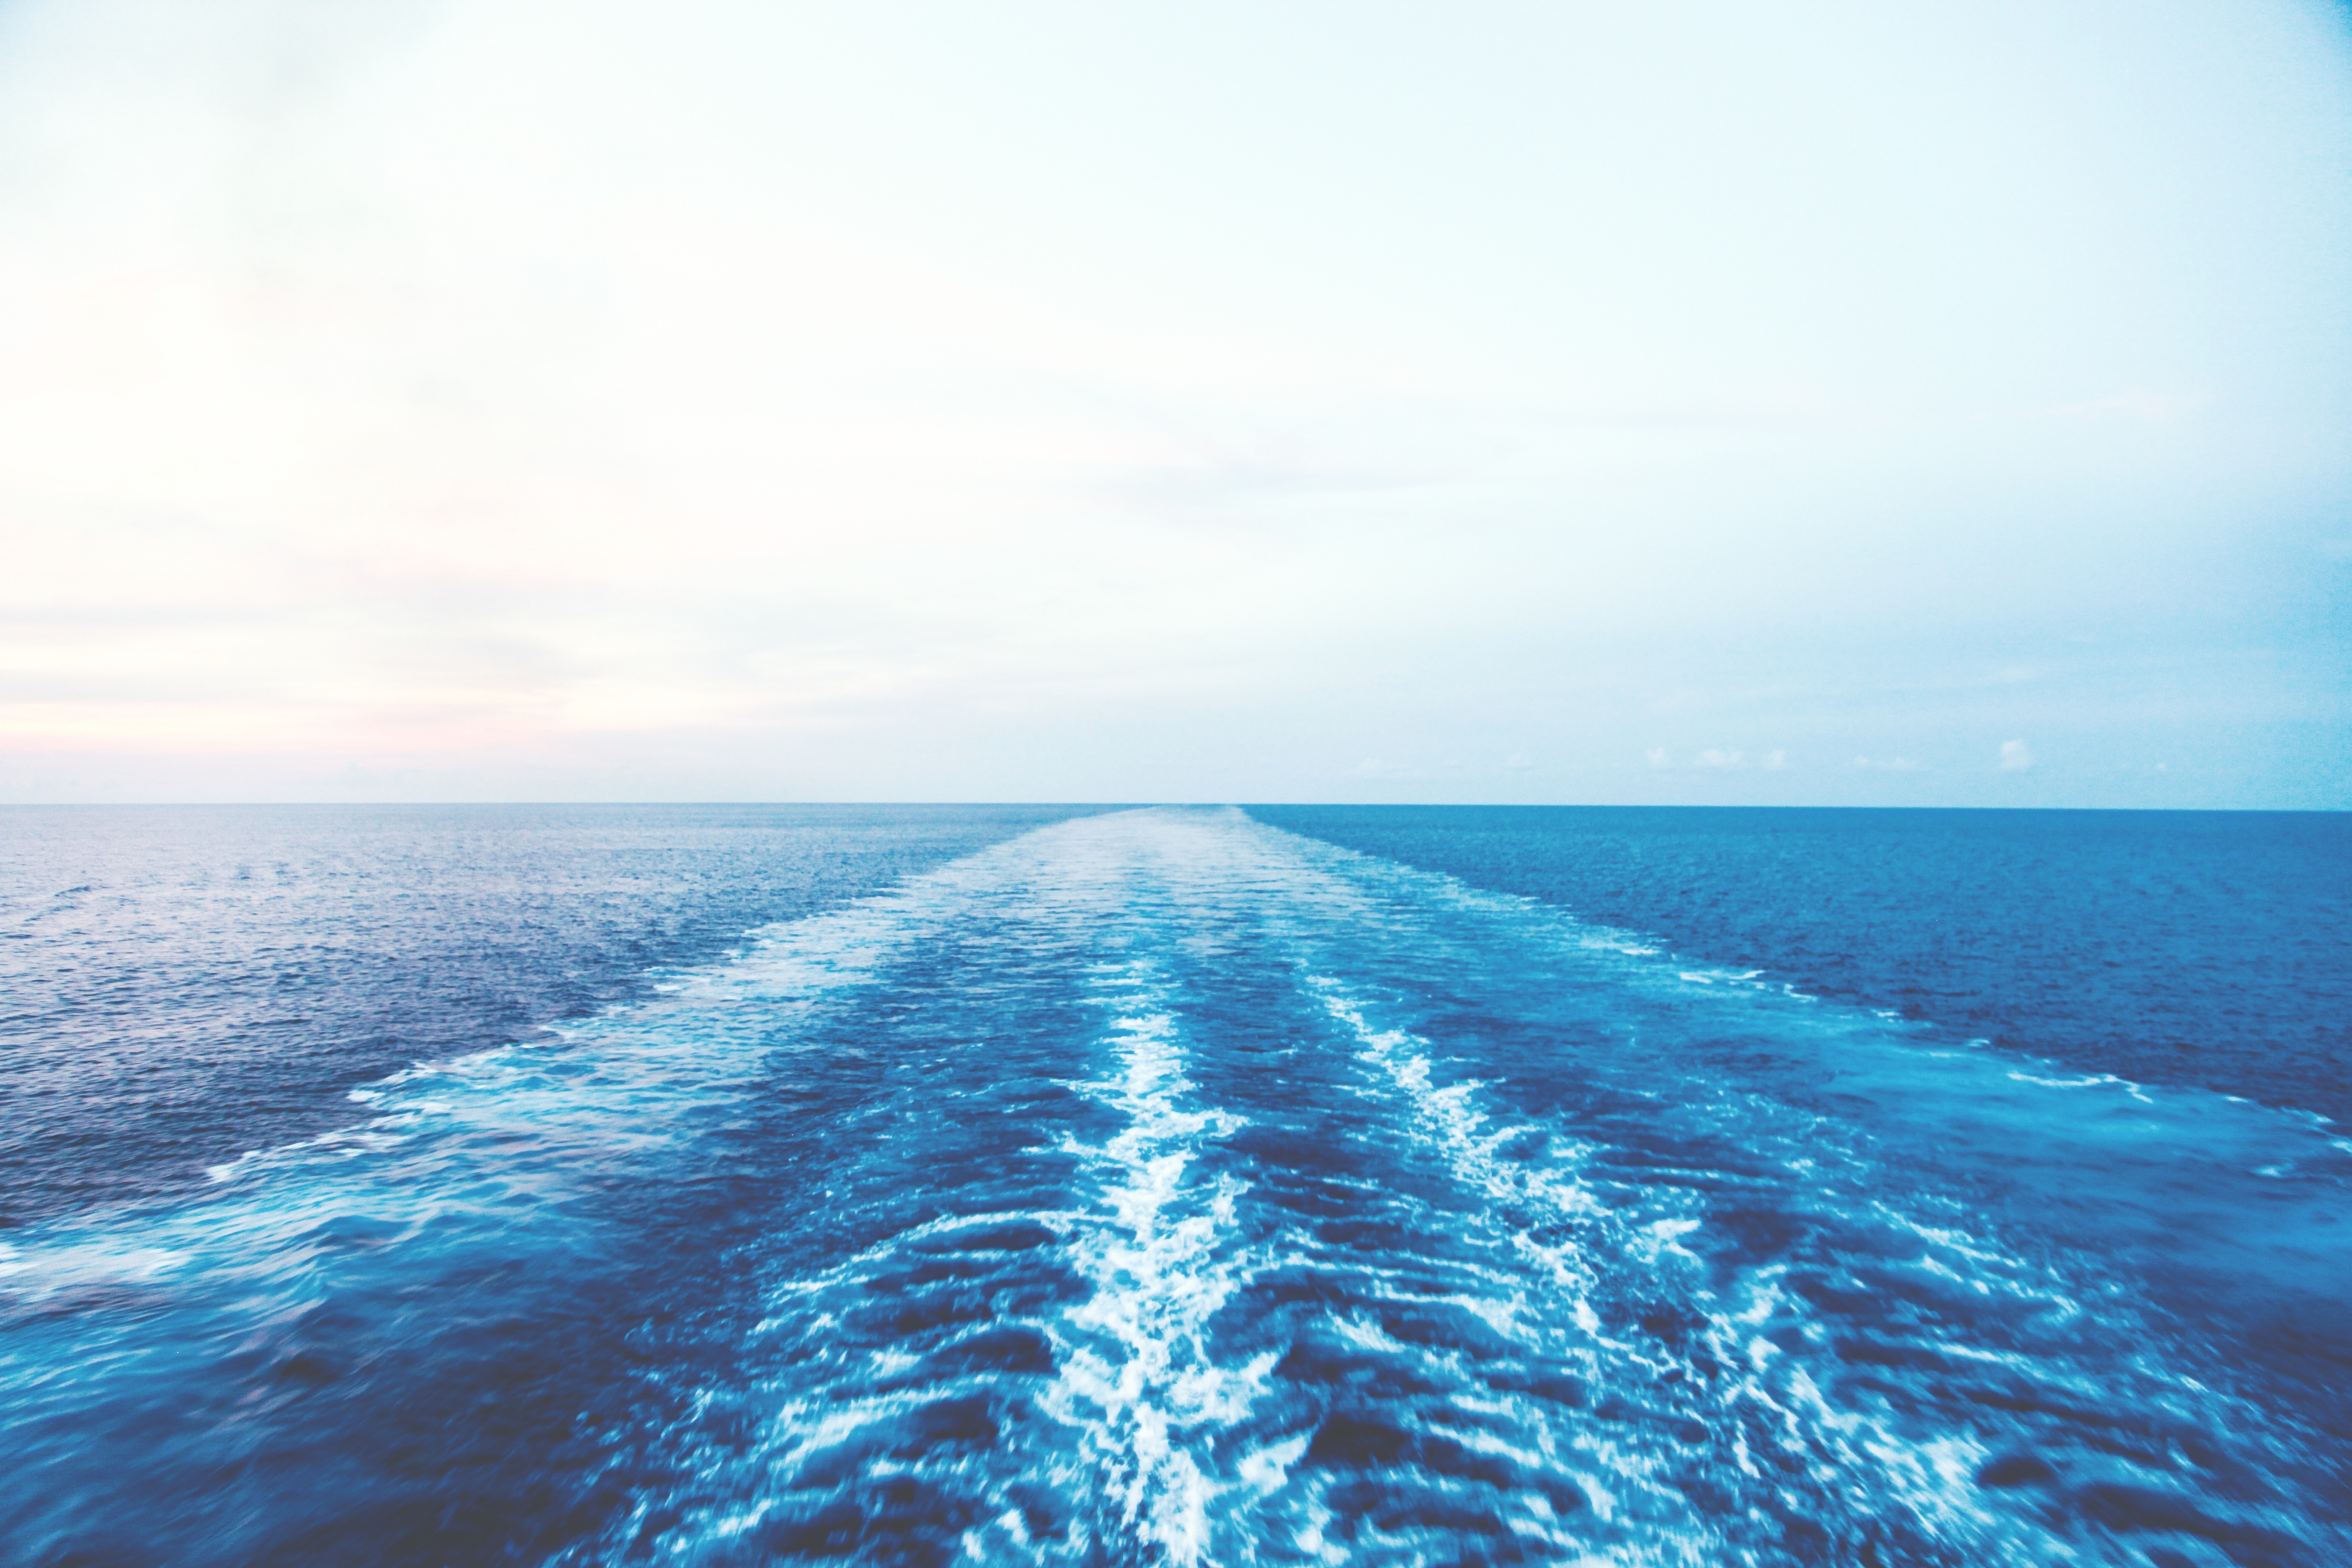
sea, coast, ocean, horizon, sunlight, wave, cape, wind wave